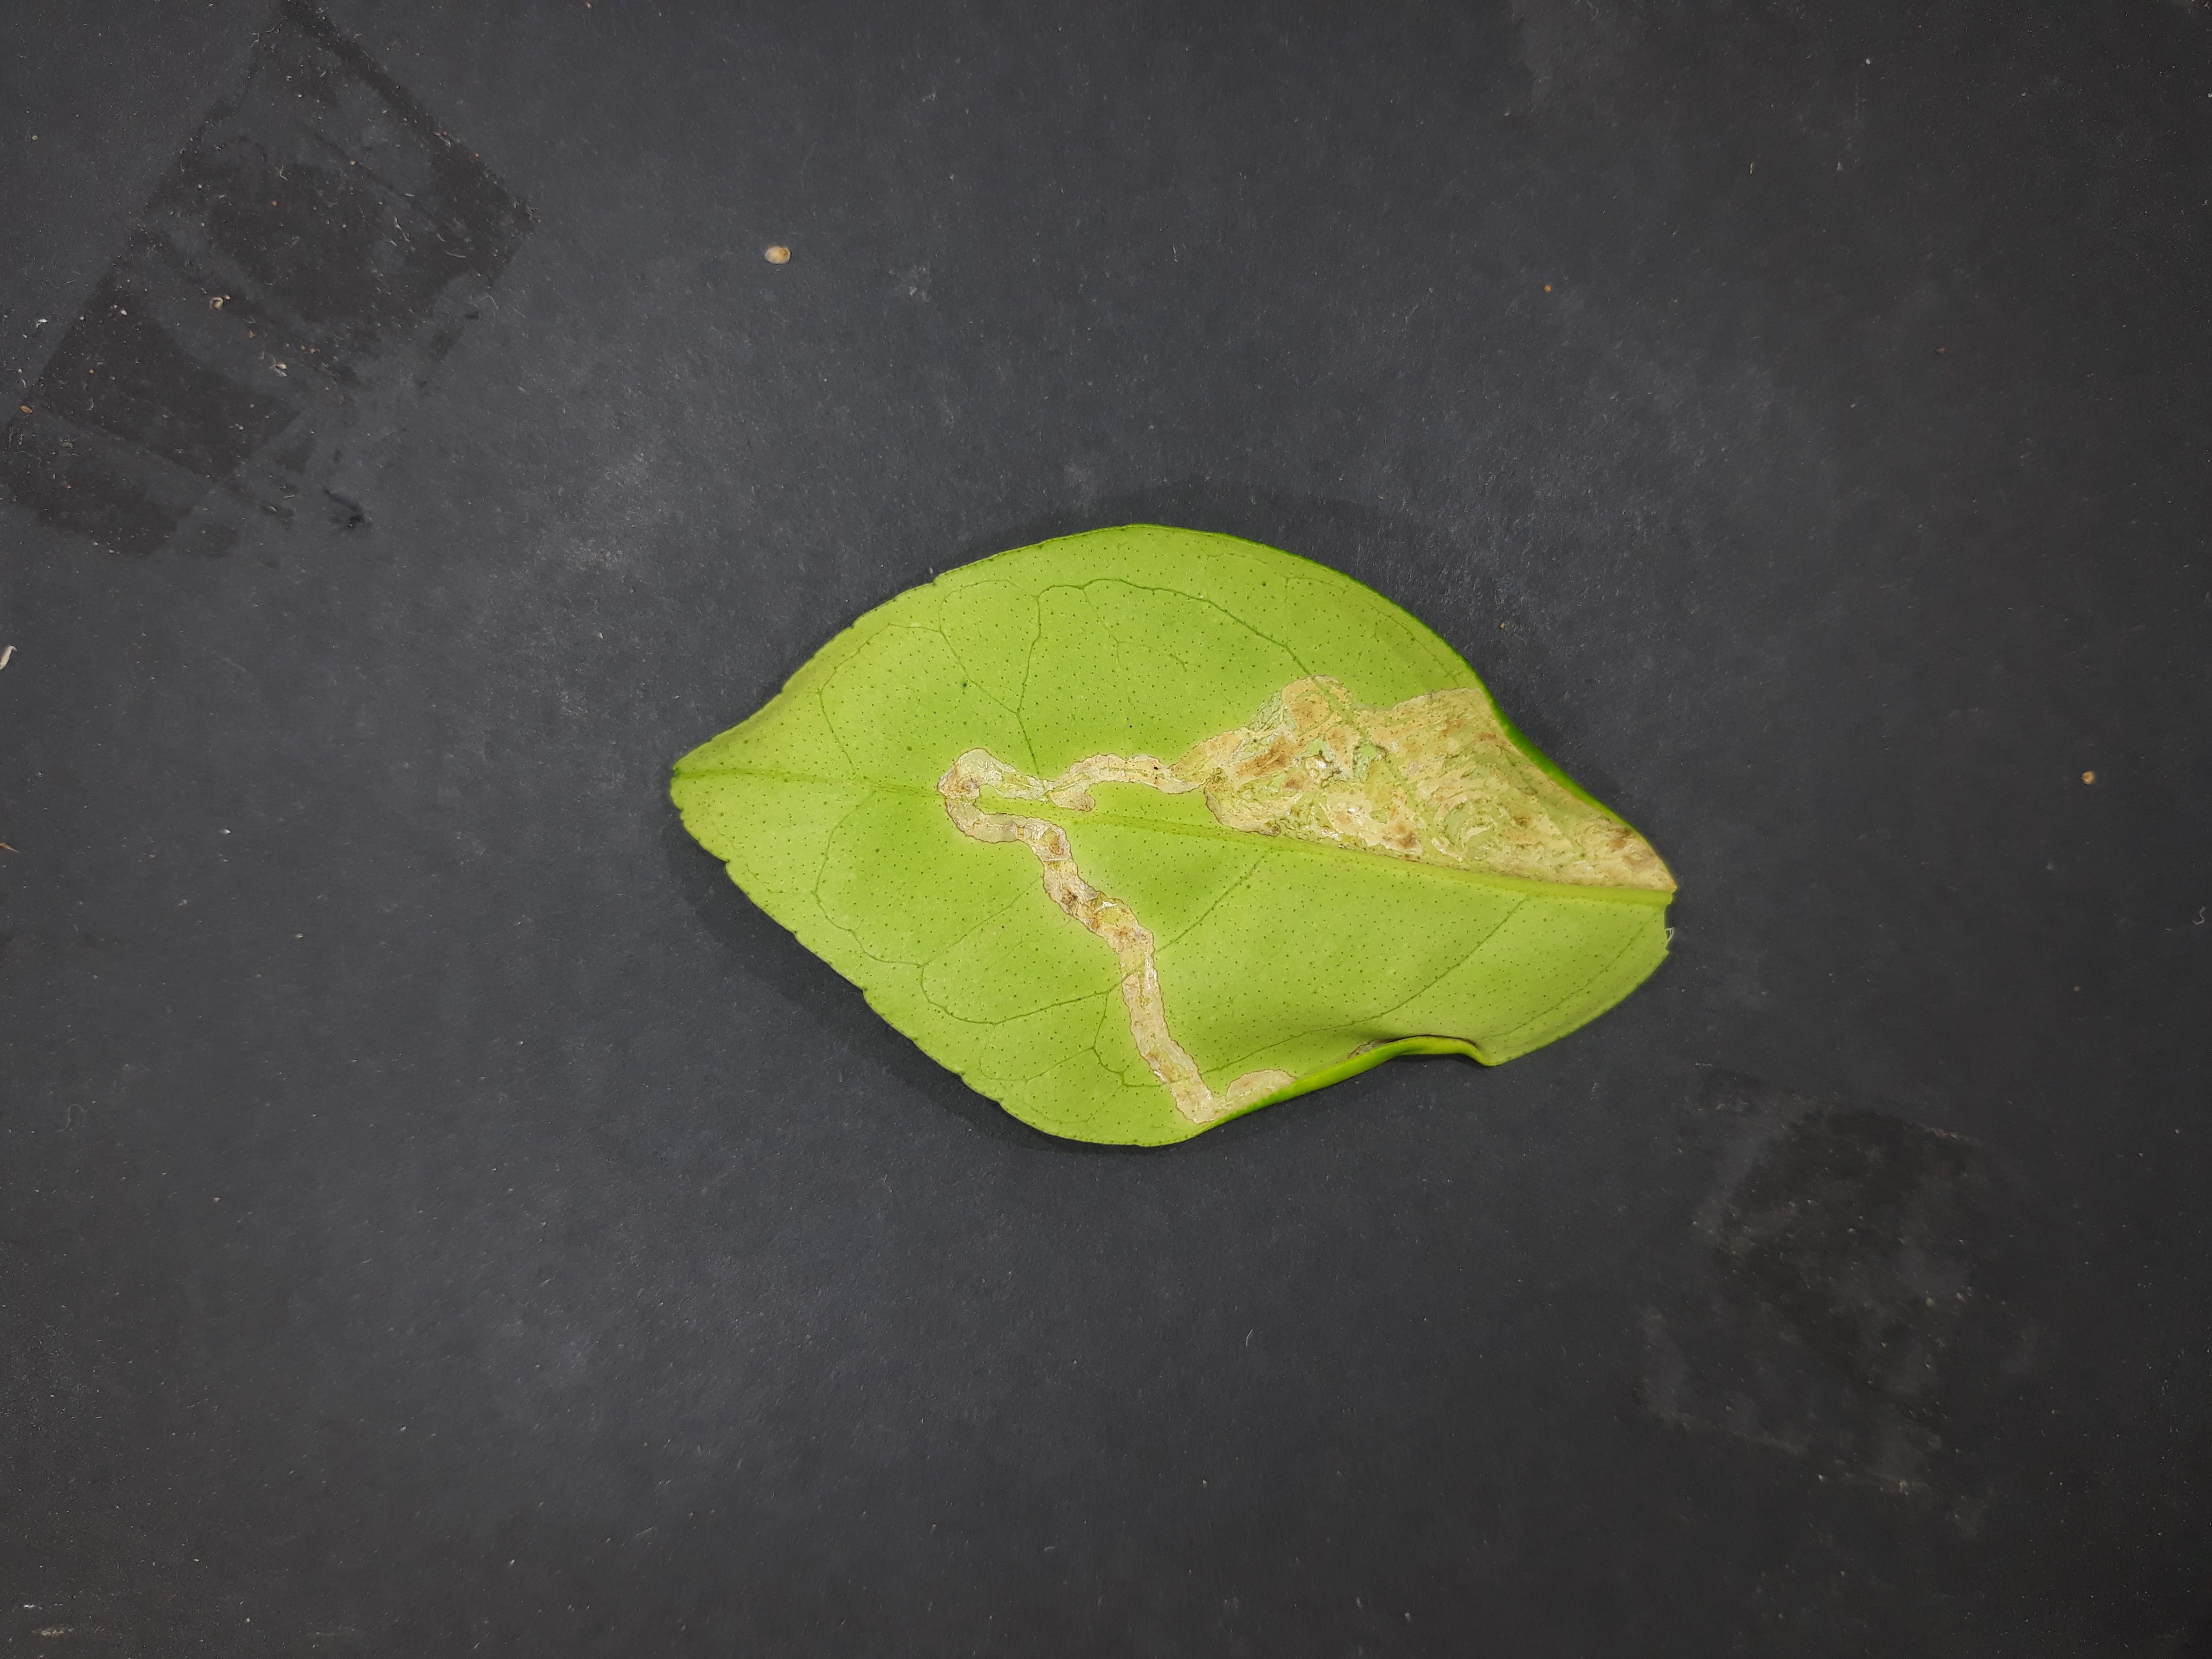
Label: Citrus_leafminer